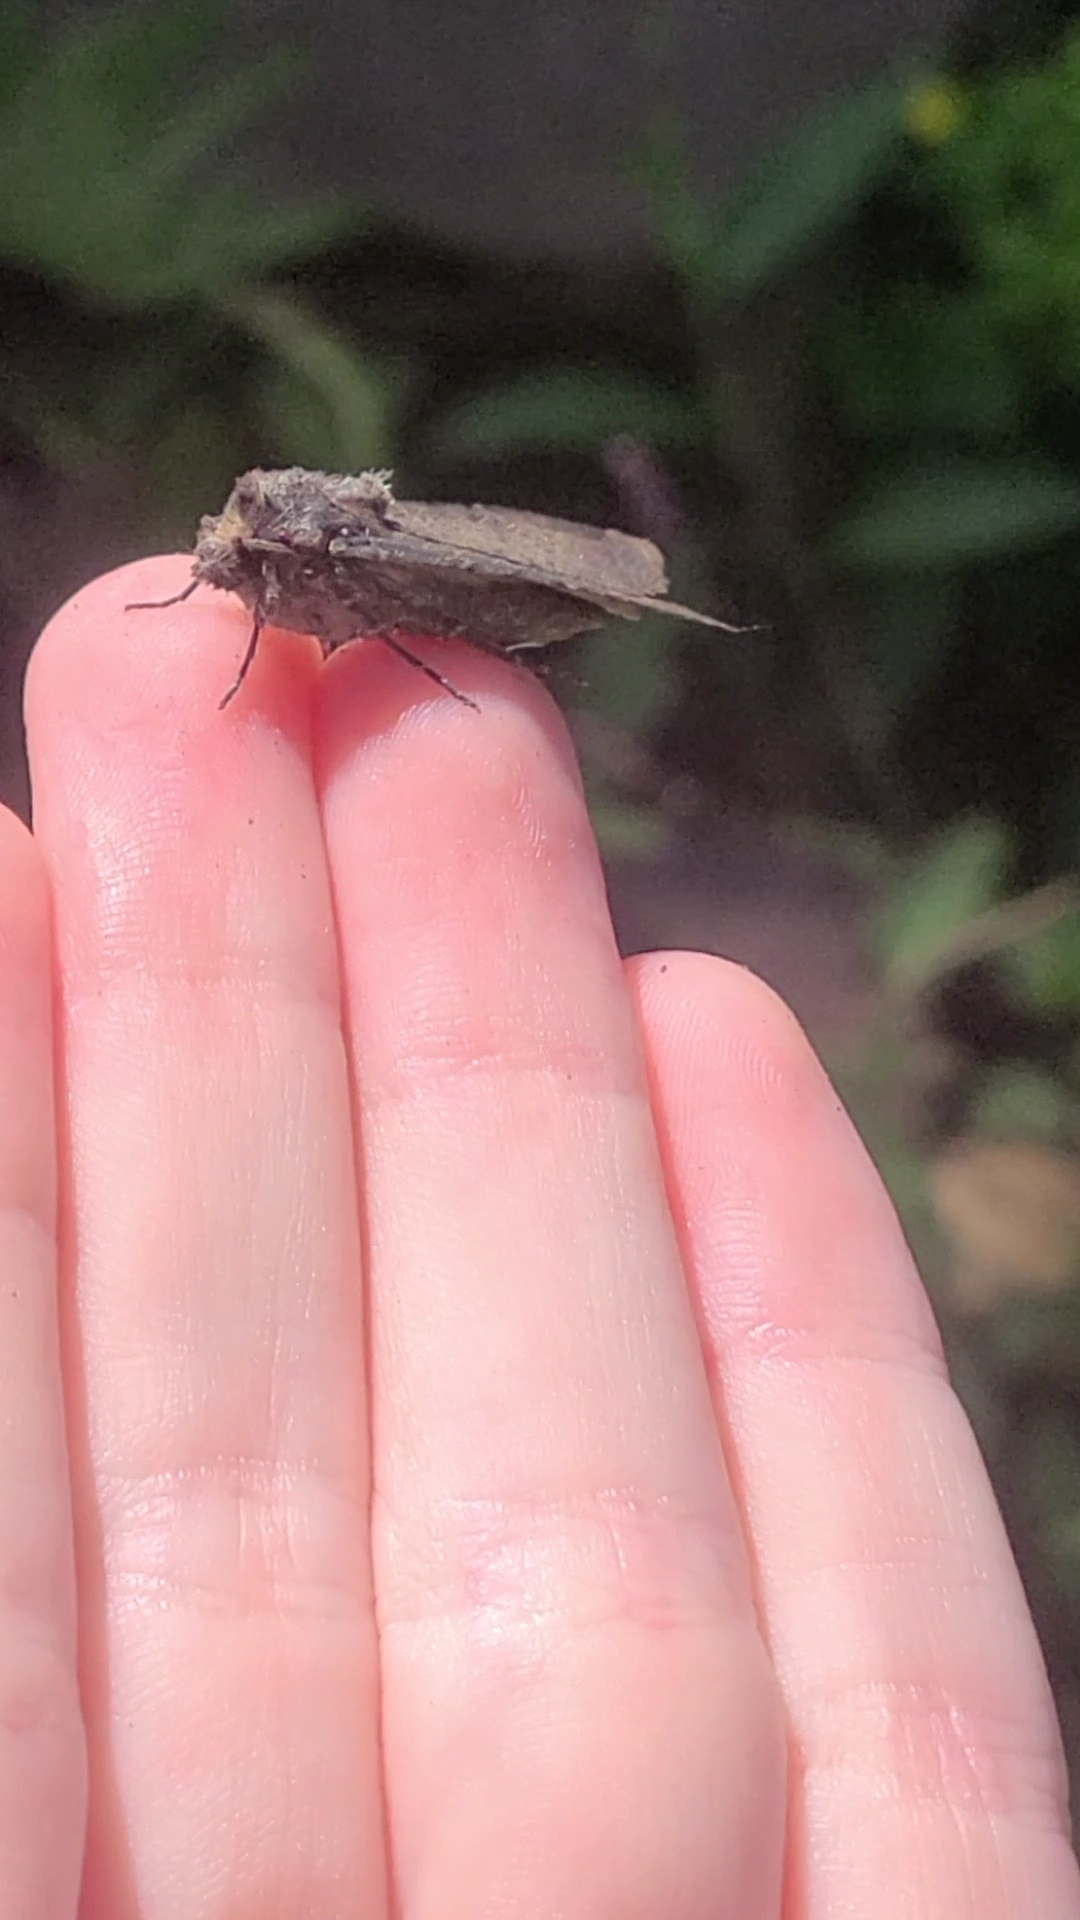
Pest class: cutworms